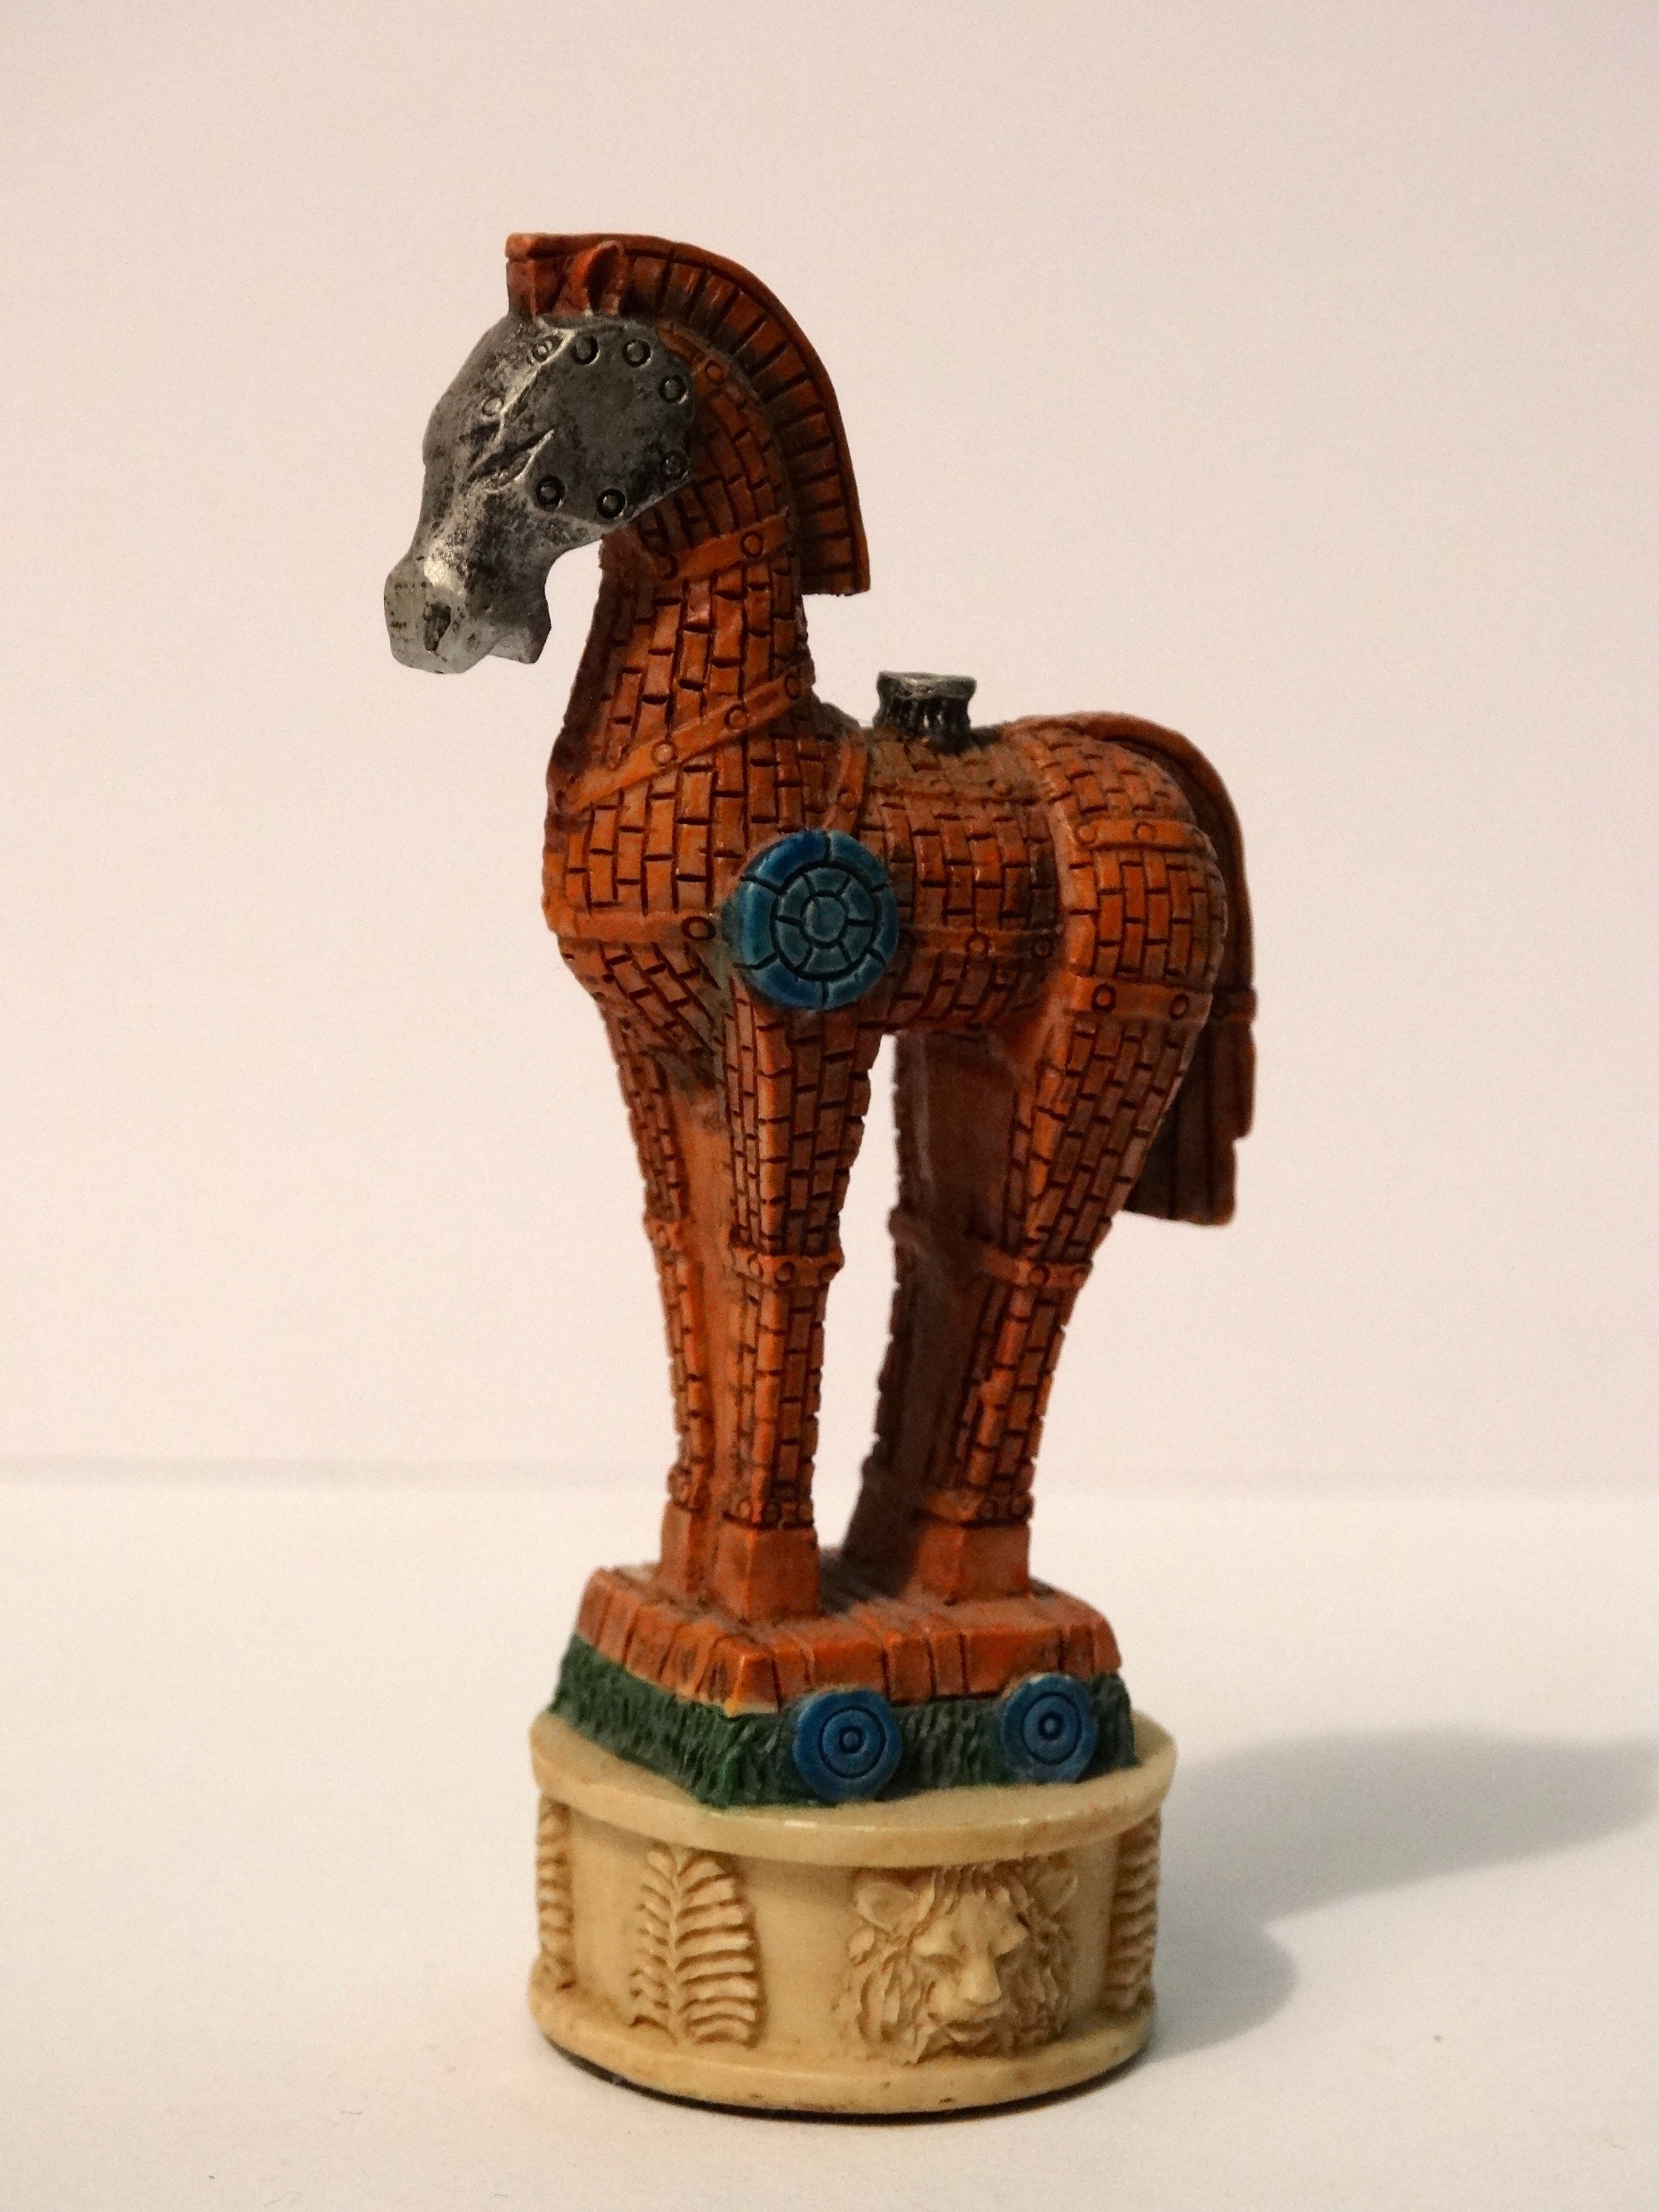
wood, monument, statue, horse, brown, sculpture, art, figurine, chess piece, bronze, carving, trojan, bronze sculpture